Dreamworld Corroboree

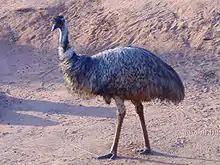
An emu at the Outback Adventure section of Dreamworld Corroboree.

The "Bilby House" is an exhibit where guests can get up close with the critically endangered bilby marsupial animal. The exhibit is specifically designed for bilbies as it is a semi-nocturnal house. Also an exhibit for fat-tailed dunnarts.